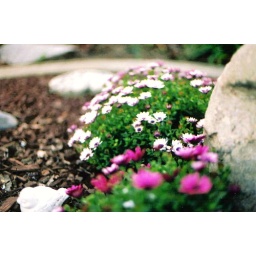
flowers near rock 2